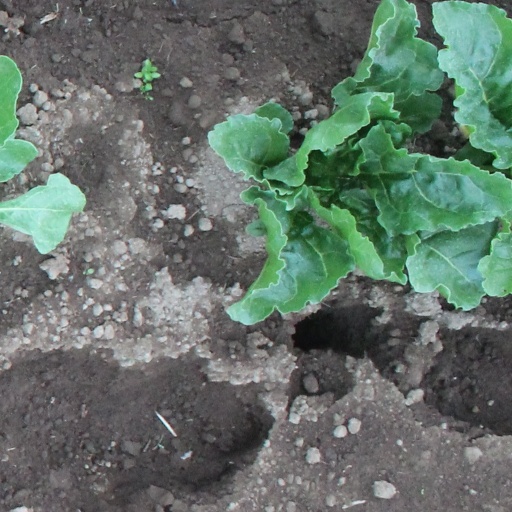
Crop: sugar beet